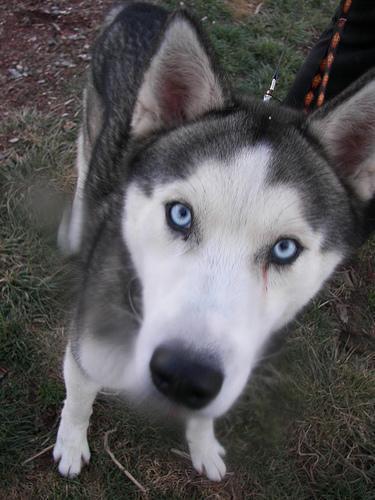
Siberian_husky